History of the Jews in Russia

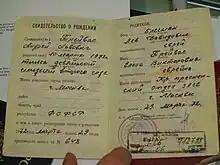
A Soviet birth certificate from 1972 indicating the person's parents' ethnicity as "Jew".

Jews who escaped the purges include Lazar Kaganovich, who came to Stalin's attention in the 1920s as a successful bureaucrat in Tashkent and participated in the purges of the 1930s. Kaganovich's loyalty endured even after Stalin's death, when he and Molotov were expelled from the party ranks in 1957 due to their opposition to destalinization.